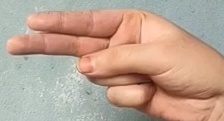
ASL sign: H